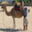
Label: camel